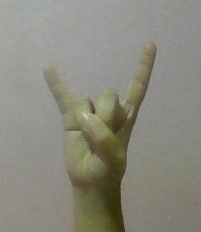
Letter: la